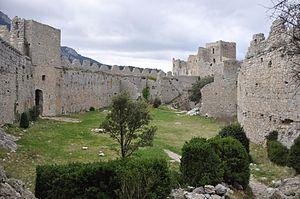
Vue de la cour intérieure du château de Puilaurens
Puilaurens est une commune française, située dans le département de l'Aude en région Occitanie.